Battle of Preveza

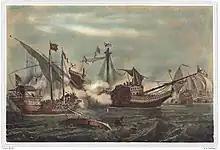
Machín de Munguía's vessel fighting in Preveza.

The only viable option for the Christians was to disembark their landing forces, eliminate the Ottoman artillery and install their own, turning the gulf against the Ottomans. They considered a plan, which would execute the Spanish Marine Infantry under the command of Francisco de Sarmiento and Álvaro de Sande, but it was ultimately discarded due to Grimani's previous failure and because their explorers found no ideal orography and weather to safely disembark. The Ottomans attempted to build additional fortifications, which was prevented by the Christian ships' artillery fire from the coast. This composed the only exchange for the next day, as both admirals were aware of their advantages and did not dare to commit a mistake.